Siemens family

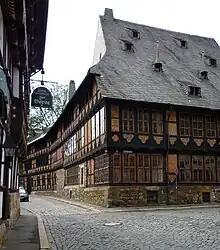
Siemens House in Goslar, built in 1692

The Siemens family was first documented in 1384 with Henning Symons, a farmer of the Free imperial city of Goslar in Lower Saxony, Germany. The family tree begins with "Ananias Siemens" ( – 1591), a citizen, brewer and owner of an oil mill in Goslar, belonging to the Shoemaker's Guild, as his ancestors were shoemakers.